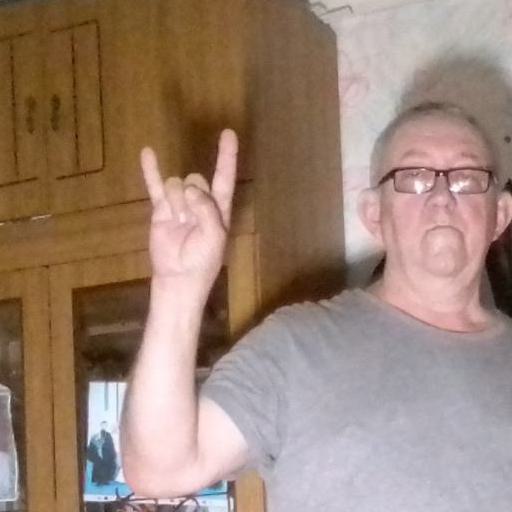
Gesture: rock